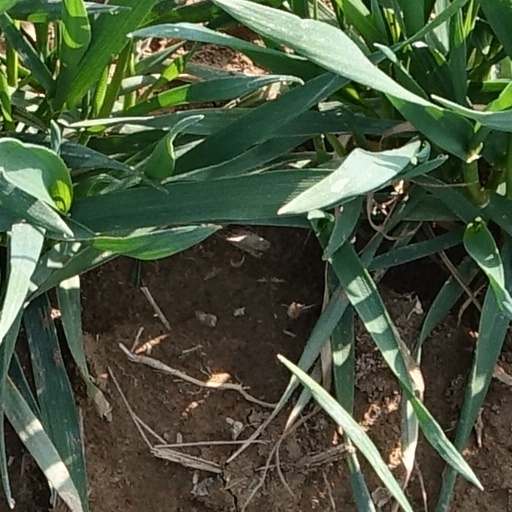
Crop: wheat